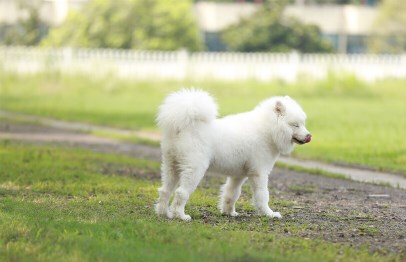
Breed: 2192-n000088-Samoyed